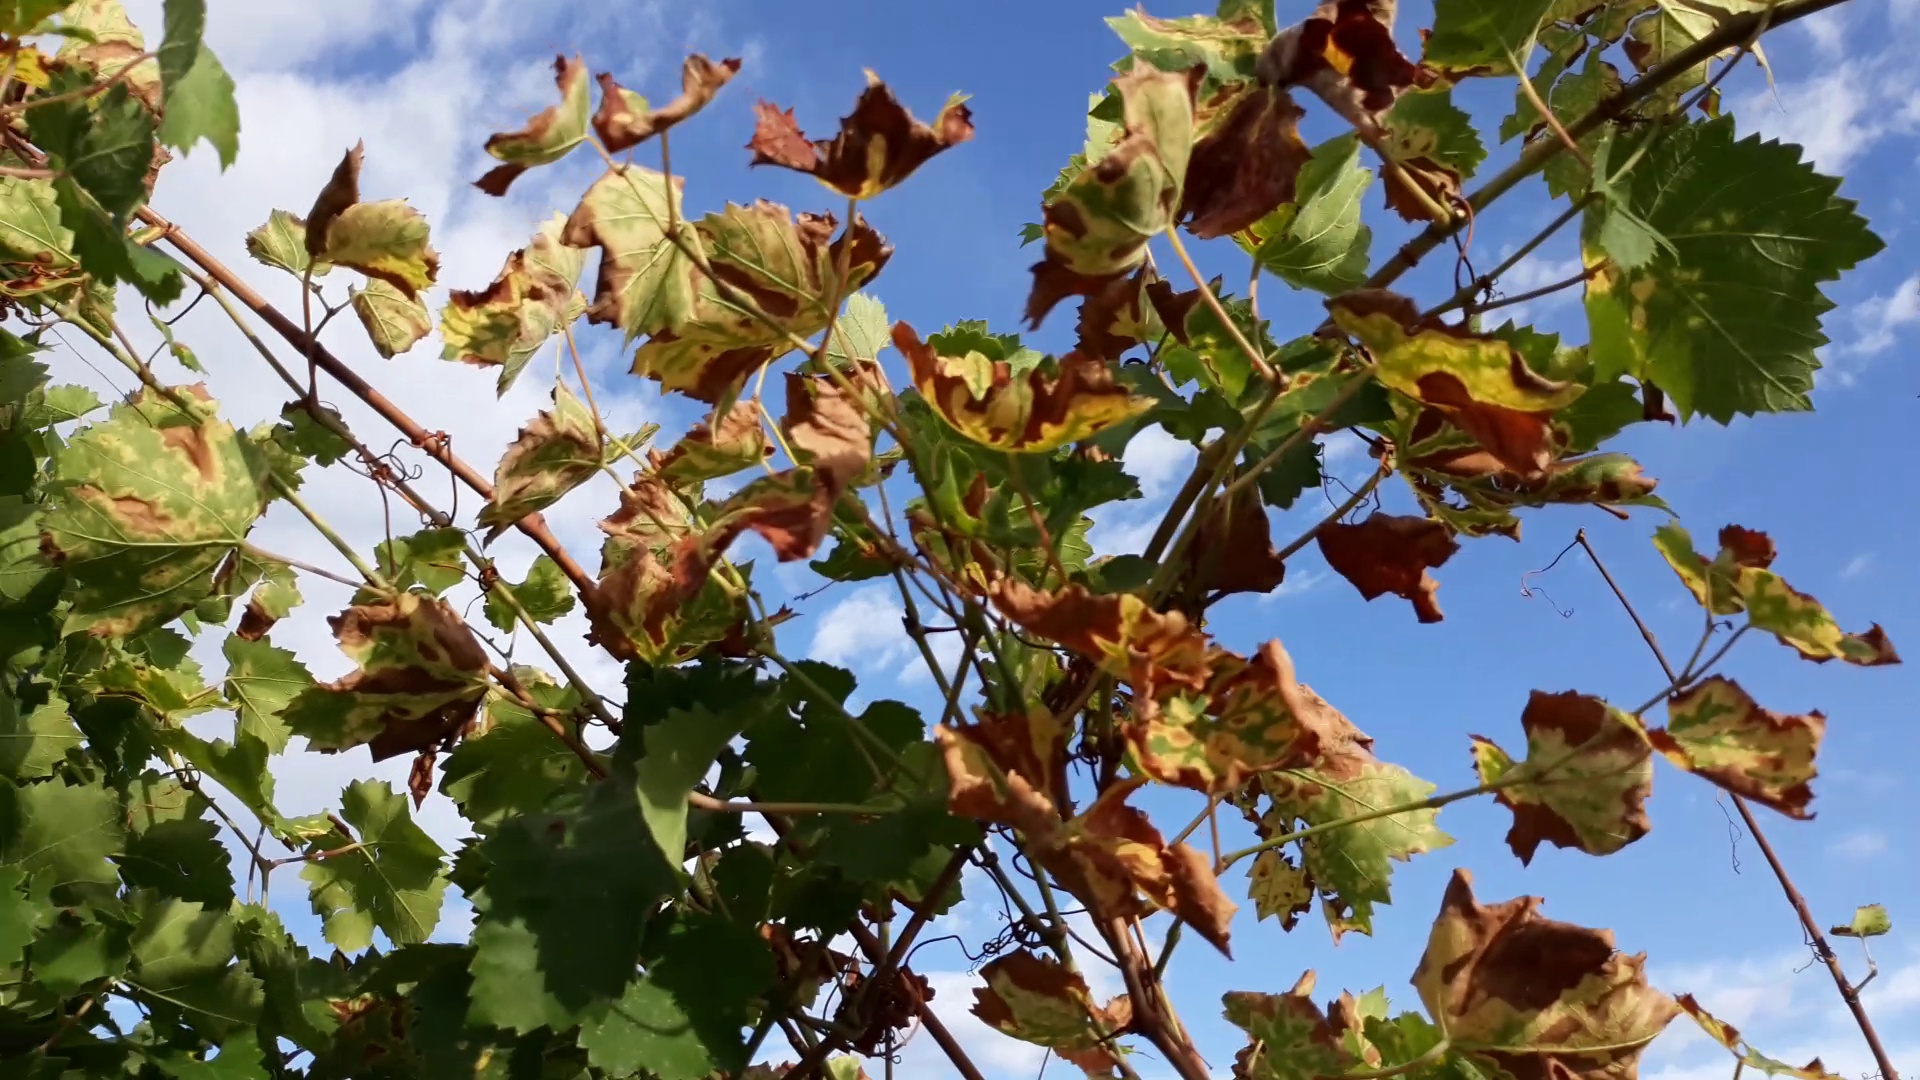
Label: esca